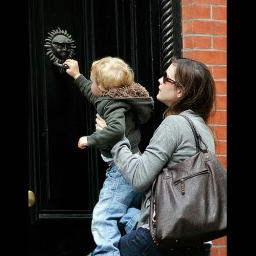
Liv Tyler helps son Milo knock on a neighbor's door in New York City